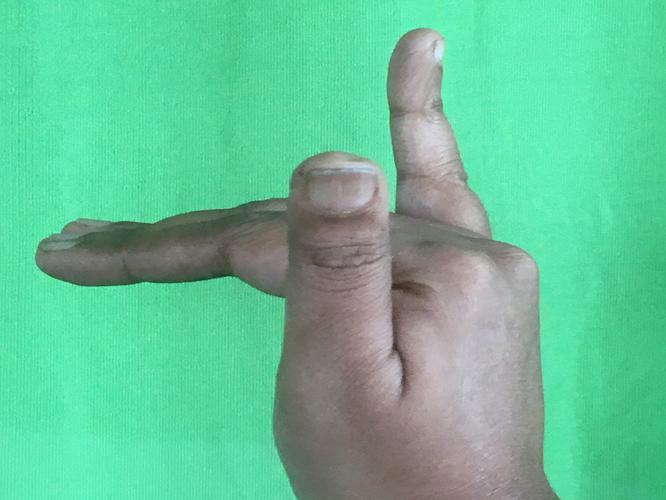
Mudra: Mrigasirsha
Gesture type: single_hand